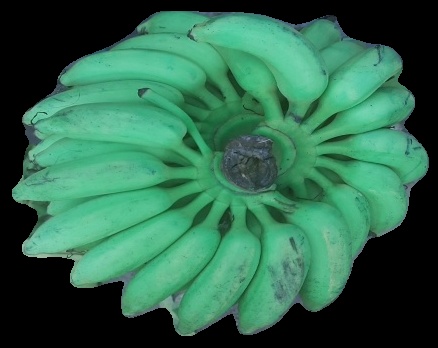
Variety: elakki-bale
Grade: grade2